Sense about Science

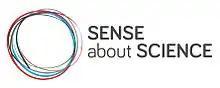

Sense about Science is a United Kingdom charitable organization that promotes the public understanding of science. Sense about Science was founded in 2002 by Lord Taverne, Bridget Ogilvie and others to promote respect for scientific evidence and good science. It was established as a charitable trust in 2003, with 14 trustees, an advisory council and a small office staff. Tracey Brown has been the director since 2002.